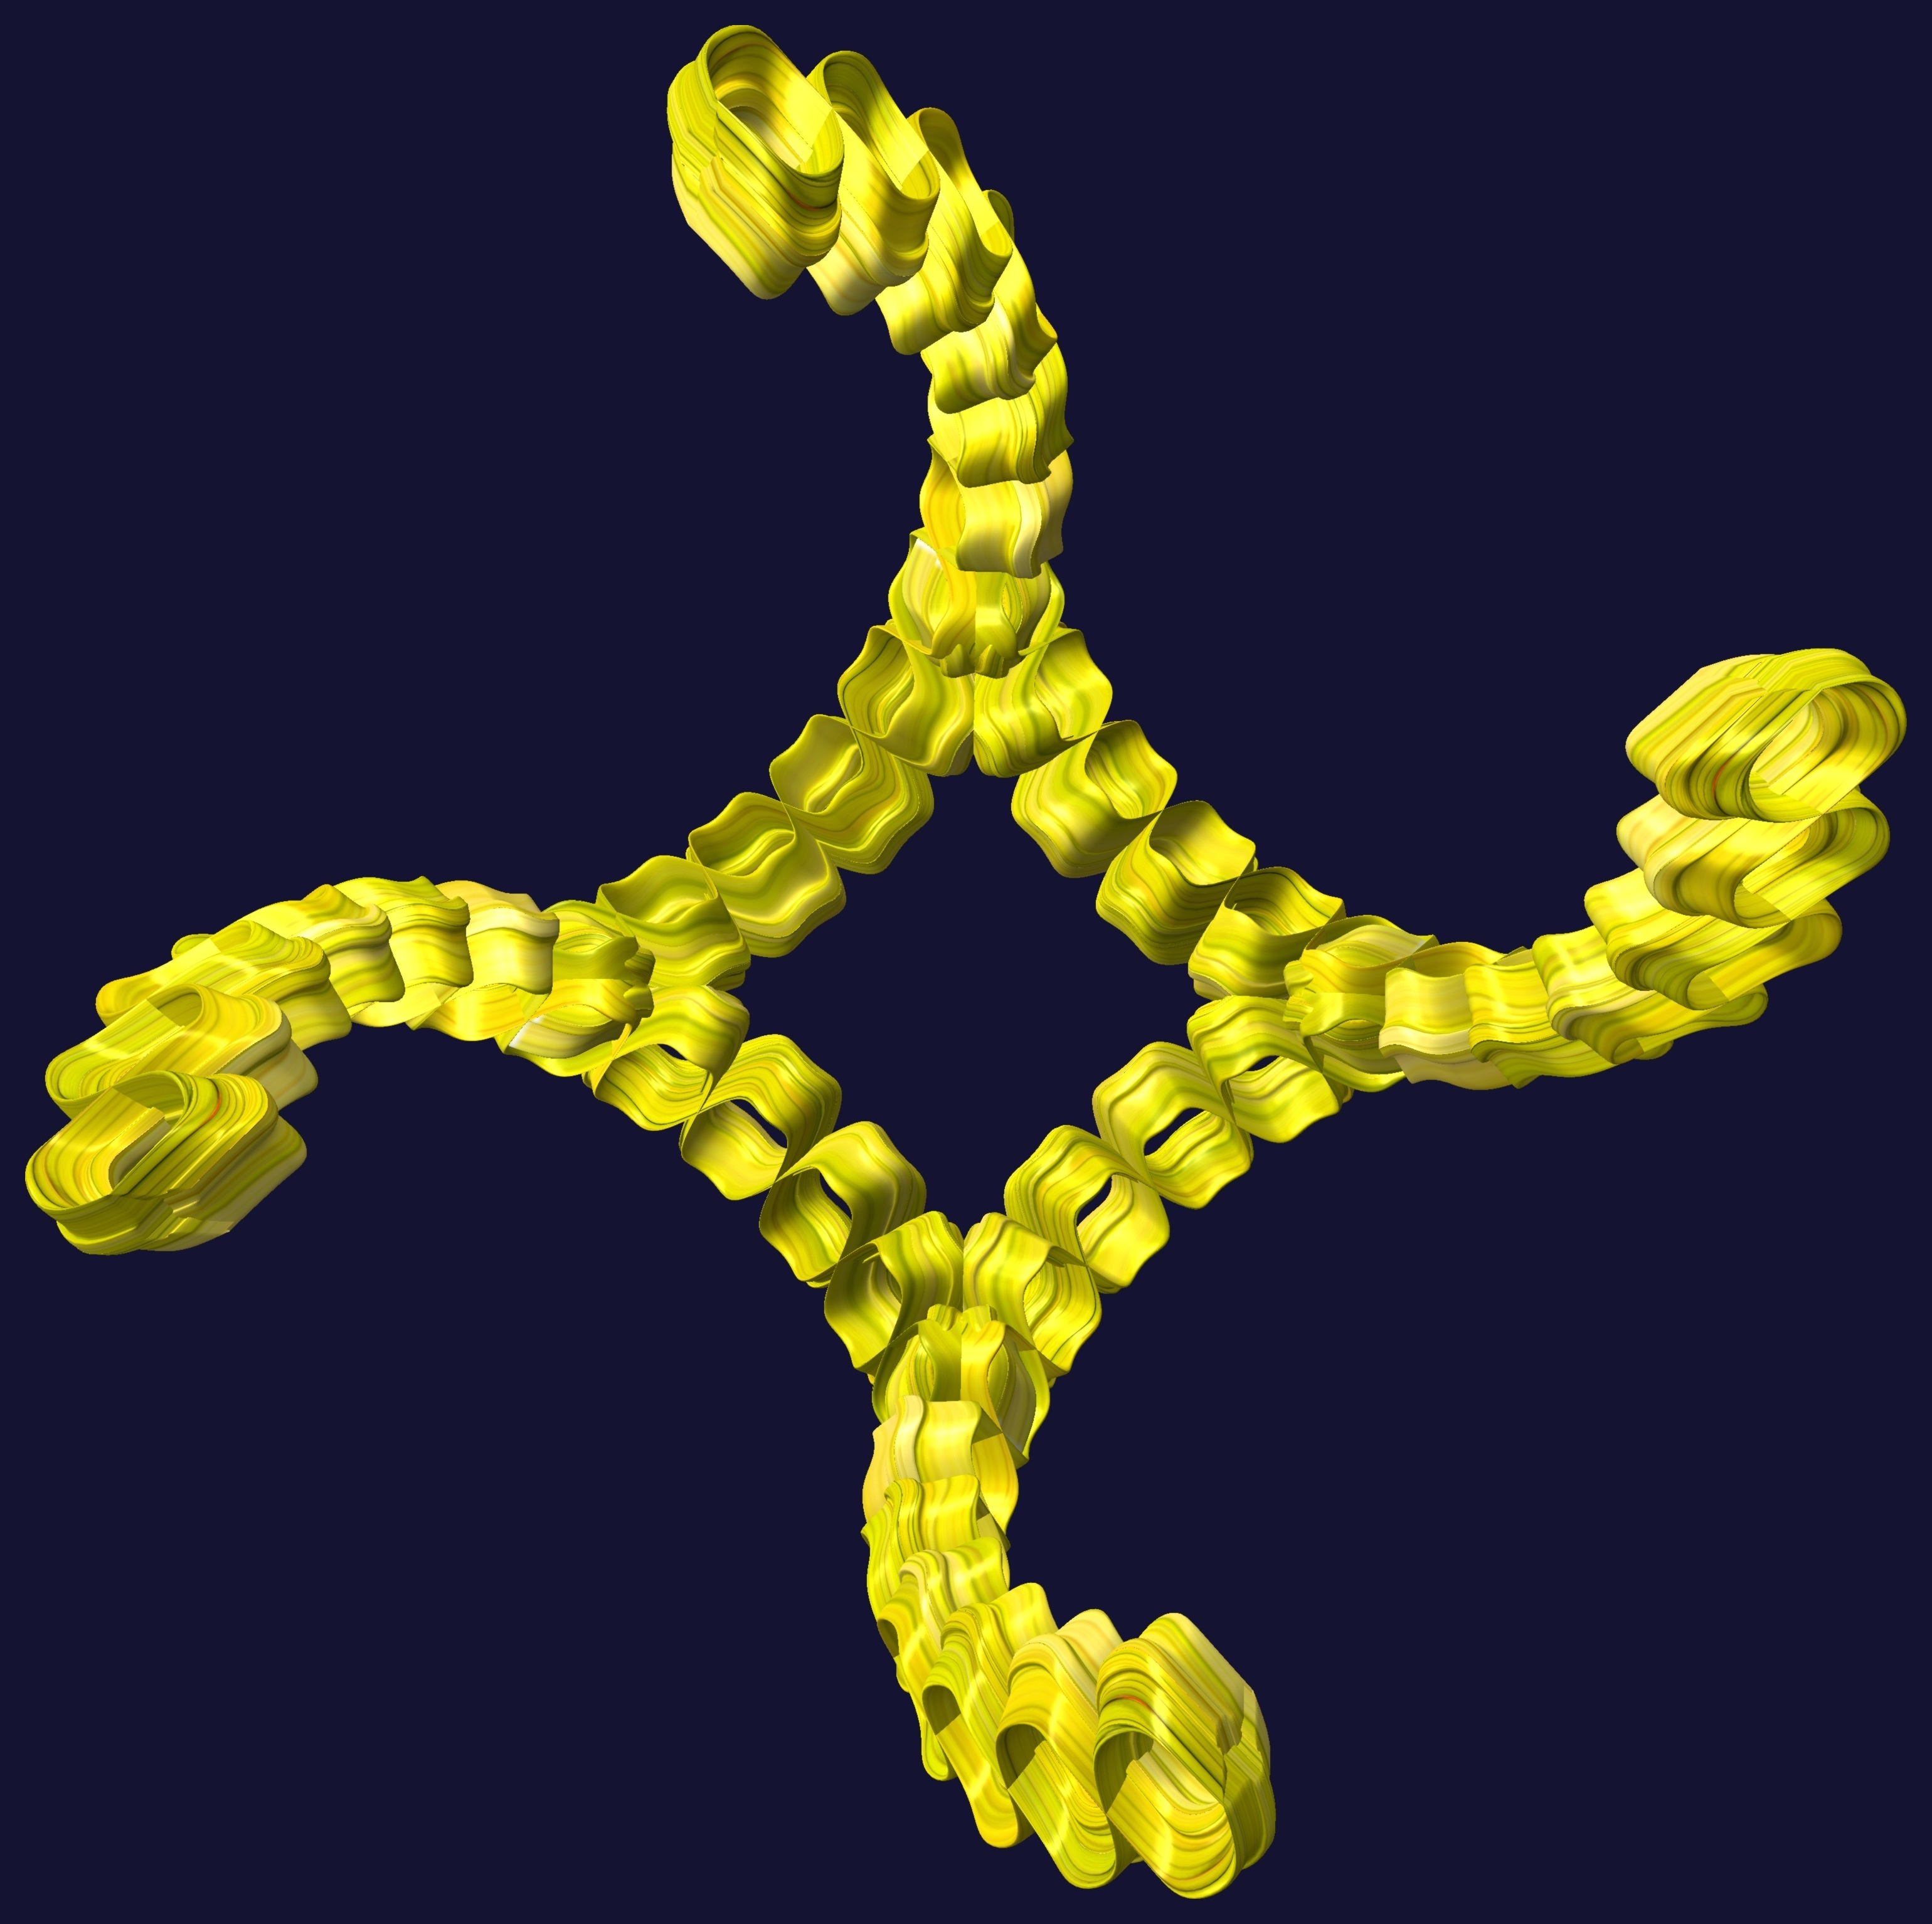
abstract, structure, texture, pattern, geometry, reptile, yellow, font, sculpture, cool image, design, symmetry, 3d, graphic, shape, torus, mathematica, cg, parametricplot3d, code, program, algorithm, mapping, geometricsculpture, serpent